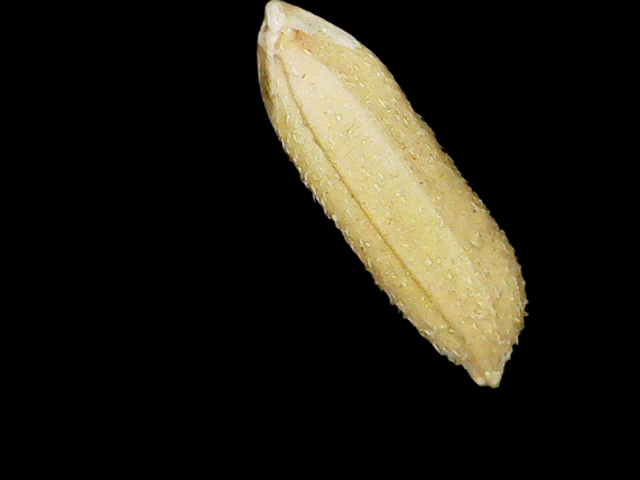
Rice variety: Binadhan16